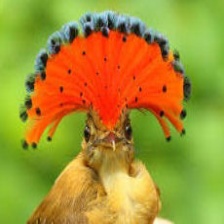
Species: ROYAL FLYCATCHER
Scientific name: ONYCHORHYNCHUS